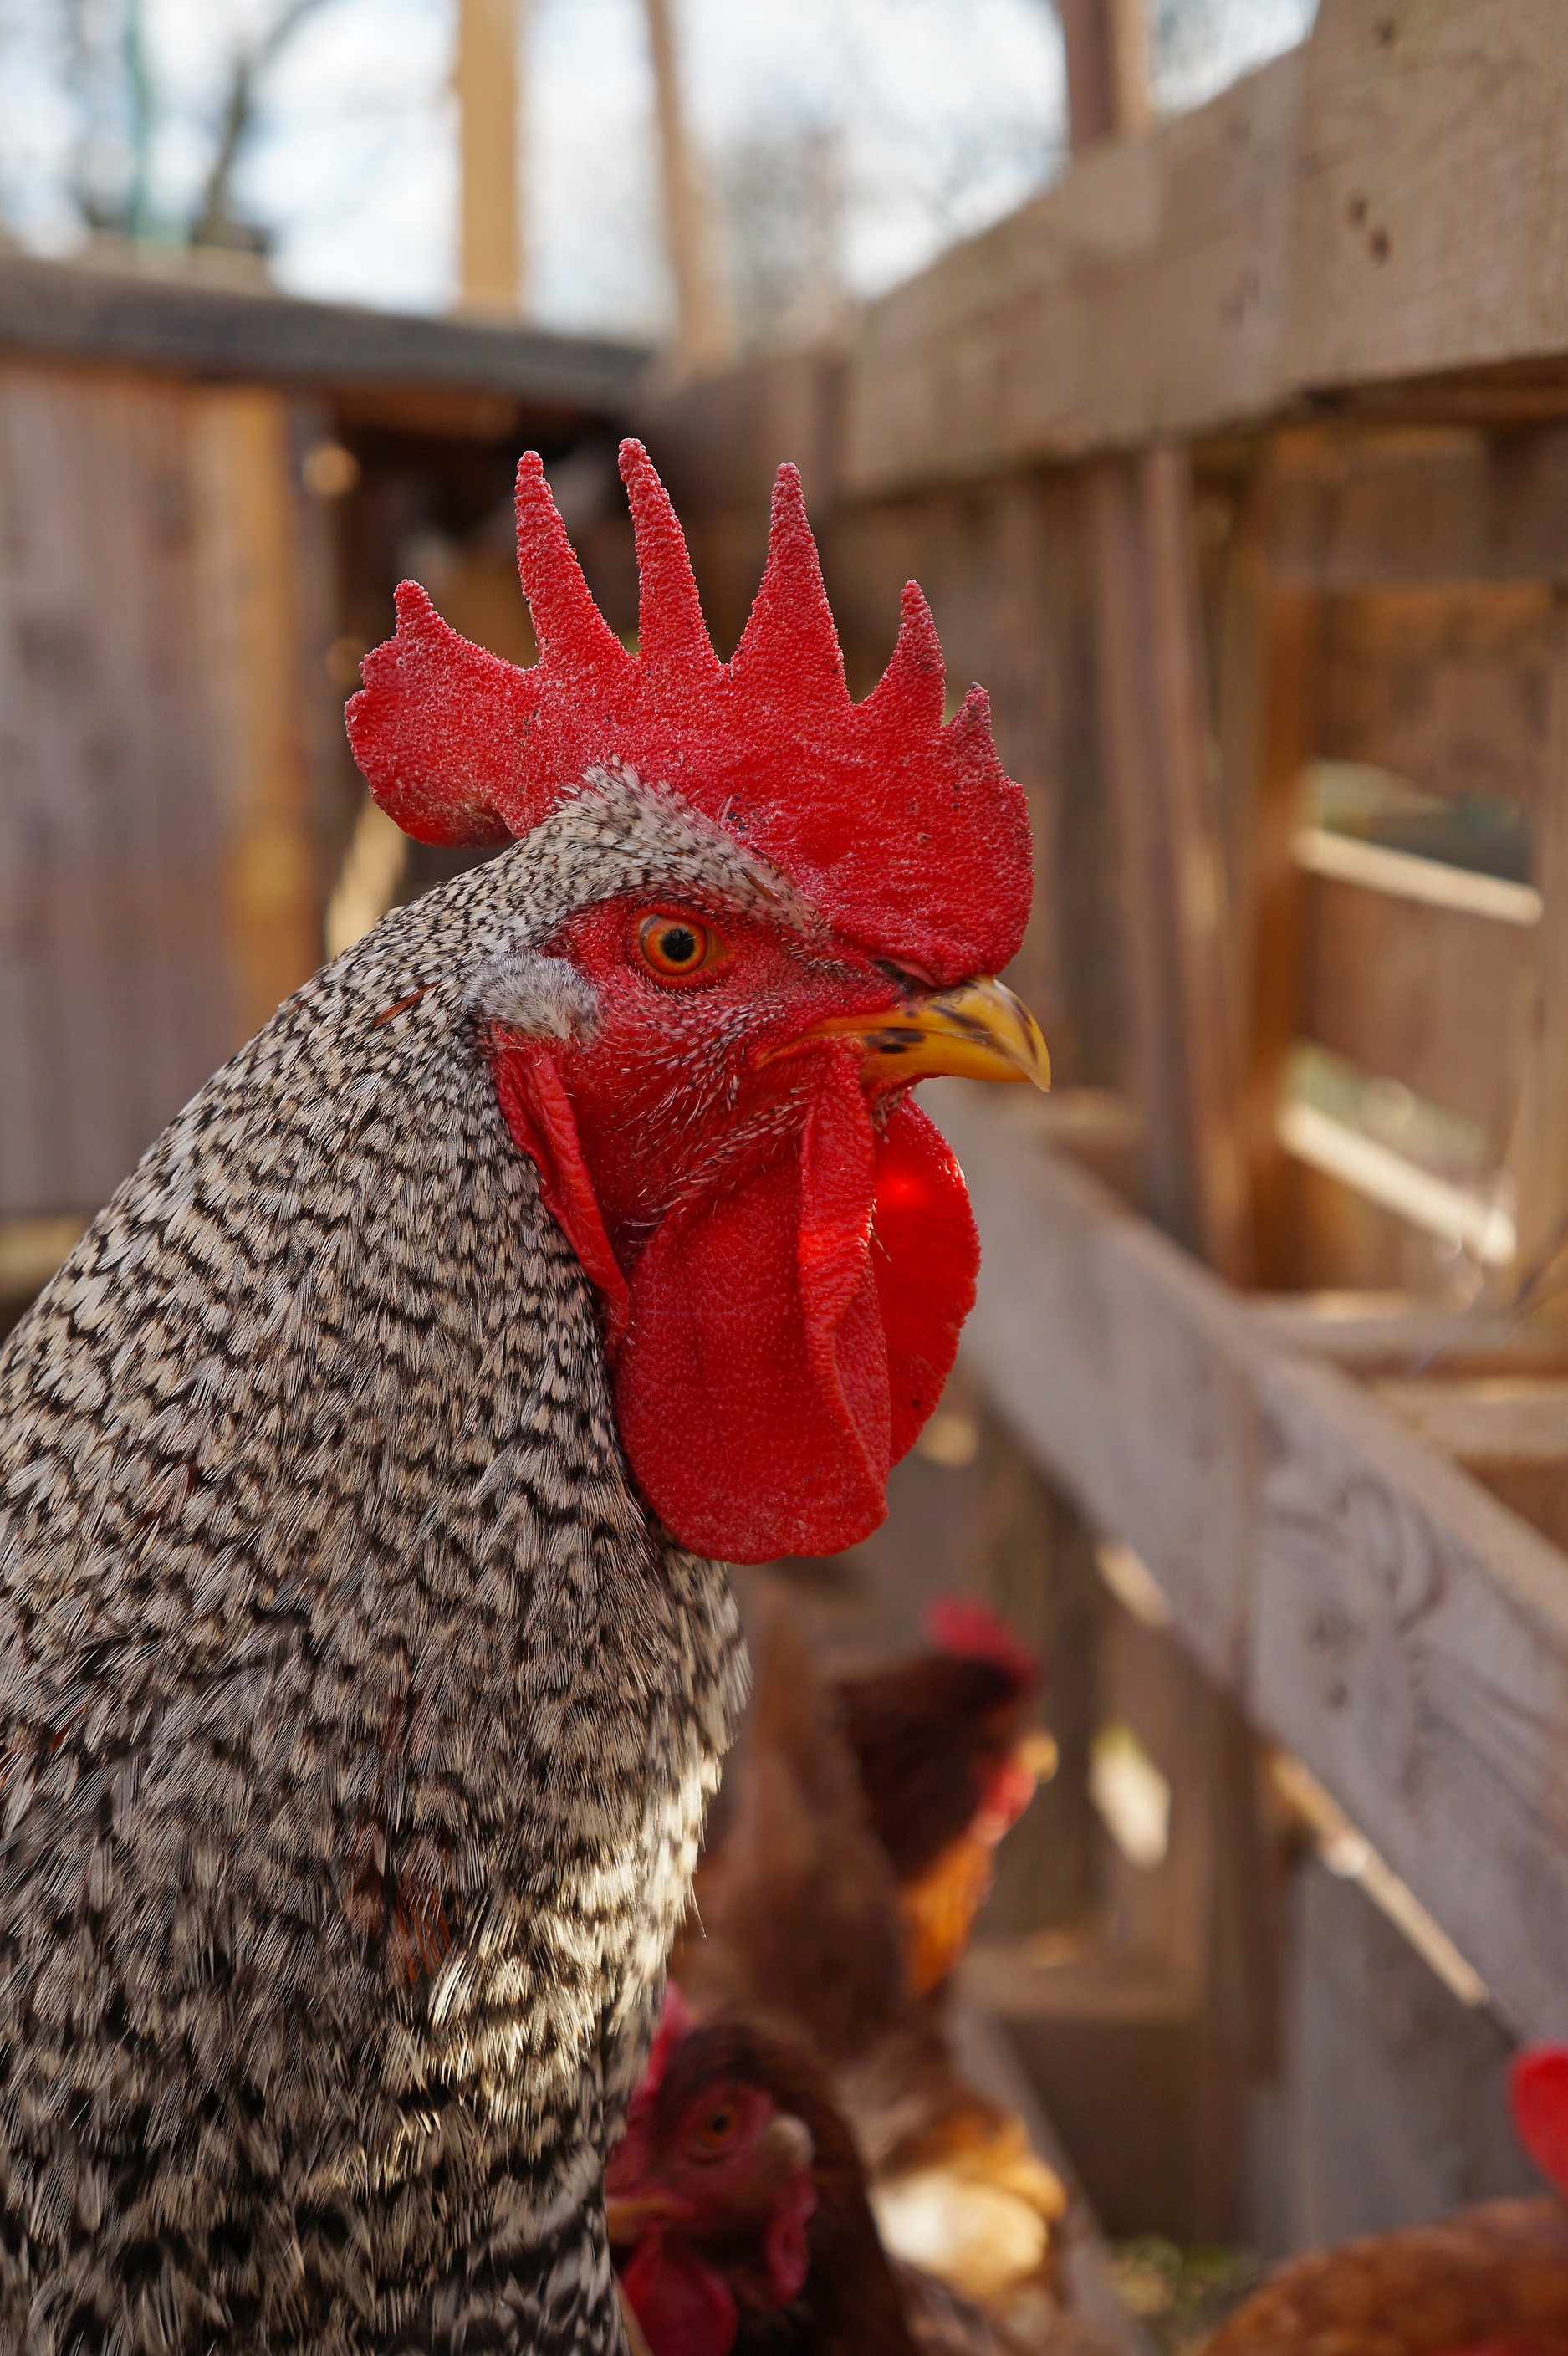
bird, flower, red, chicken, rooster, poultry, cock, christmas decoration, art, combs, fancy